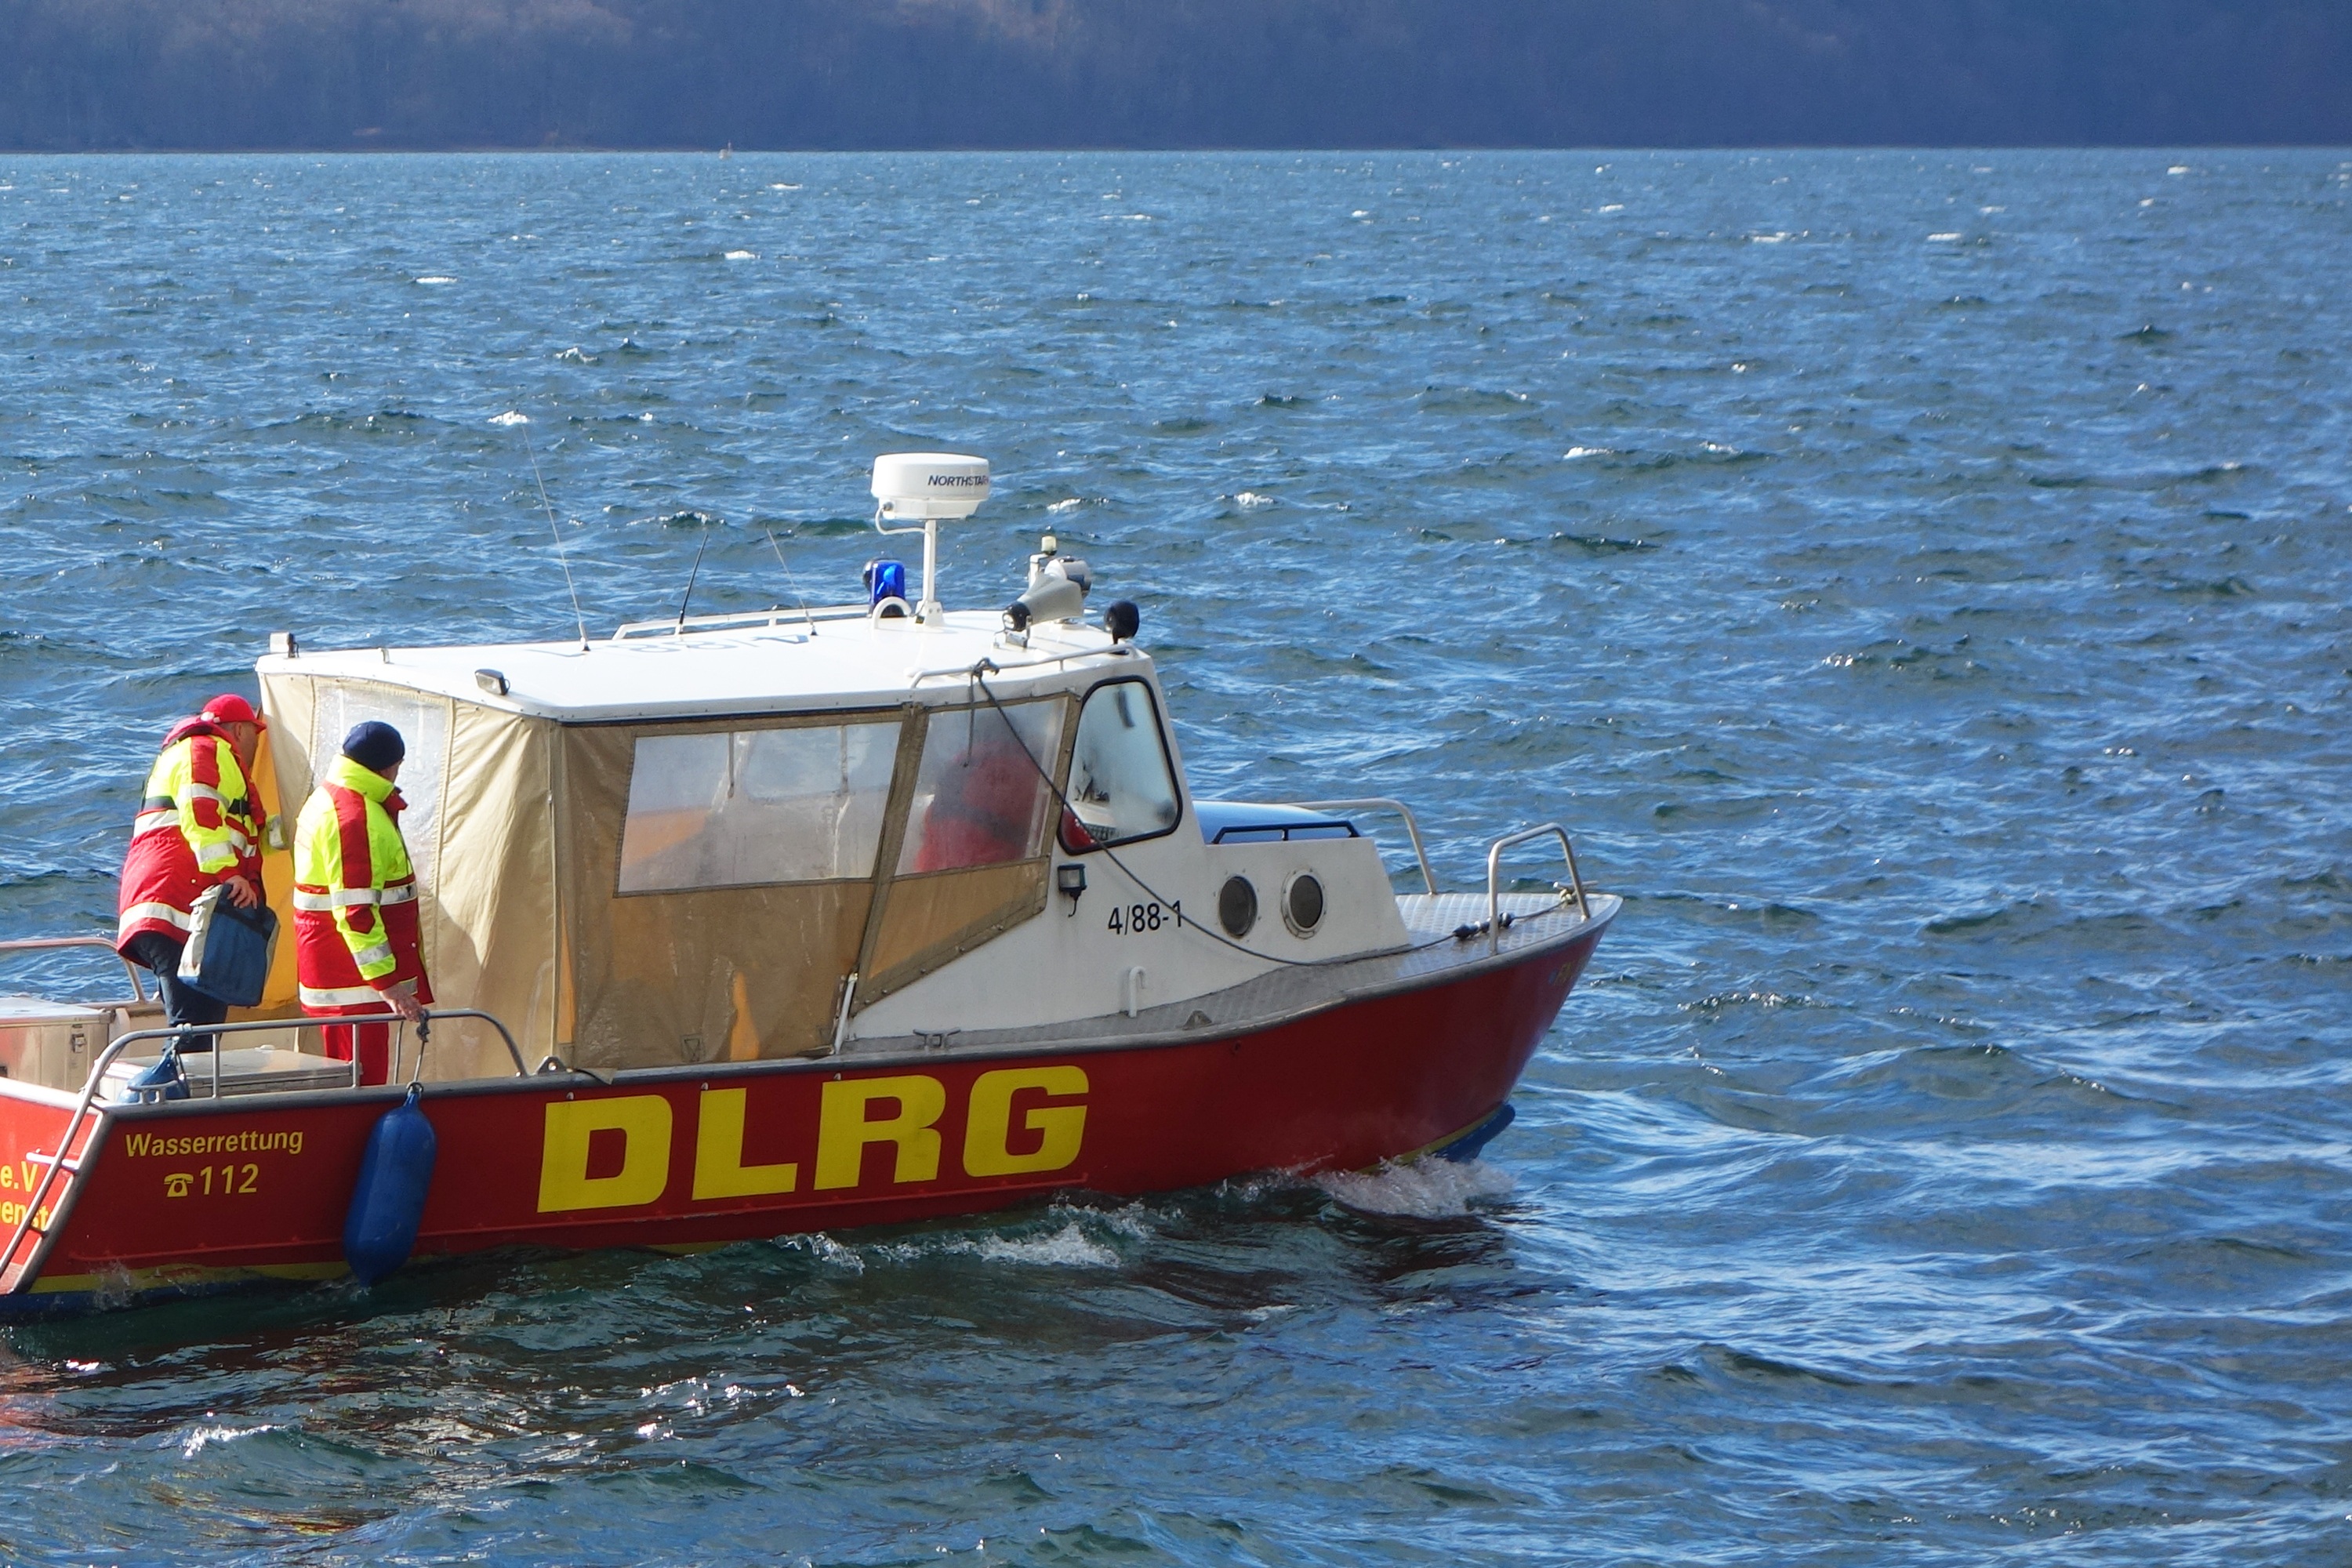
watch, sea, coast, water, nature, boat, wave, lake, ship, boot, vehicle, motorboat, ferry, lifeboat, boating, watercraft, rescue, fishing vessel, blue light, water rescue, dlrg, distress, pilot boat, inflatable boat, sea rescue, patrol boat